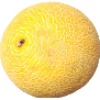
Label: Cantaloupe 1